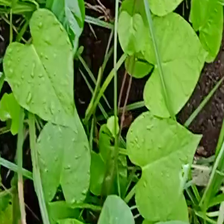
Weed species: Obscure_morning _glory(Ipomoea obscura)